Eastern gray squirrel

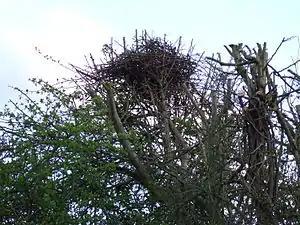
Eastern gray squirrel drey

Newborn squirrels are called kits, kittens, or pups. They weigh 13–18 grams at birth. They are born blind, entirely hairless, and pink with vibrissae present at birth. 7–10 days postpartum, the skin begins to darken, just before the juvenile pelage grows in. Lower incisors erupt 19–21 days postpartum, while upper incisors erupt after 4 weeks. Cheek teeth erupt during week 6. Eyes open after 21–42 days, and ears open 3–4 weeks postpartum. Weaning is initiated around 7 weeks postpartum, and is usually finished by week 10, followed by the loss of the juvenile pelage. Full adult body mass is achieved by 8–9 months after birth.